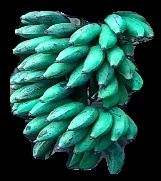
Variety: rasbale
Grade: grade3